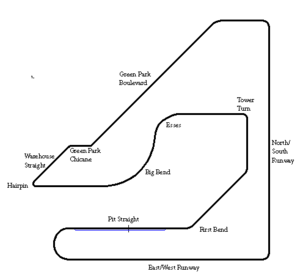
Les 12 Heures de Sebring 1981 sont la 29ᵉ édition de l'épreuve et la 2ᵉ manche du championnat du monde des voitures de sport 1981 ainsi que du championnat IMSA GT 1981. Elles ont été remportées le 21 mars 1981 par la Porsche 935 K3 nᵒ 86 pilotée par Hurley Haywood, Al Holbert et Bruce Leven.
Les 12 Heures de Sebring 1967 sont la 16ᵉ édition de l'épreuve et la 2ᵉ manche du championnat du monde des voitures de sport 1967. Elles ont été remportées le 1ᵉʳ avril 1967 par la Ford GT40 nᵒ 1 pilotée par Bruce McLaren et Mario Andretti.
Les 12 Heures de Sebring 1975 sont la 23ᵉ édition de l'épreuve et la 2ᵉ manche du championnat IMSA GT 1975. Elles ont été remportées le 21 mars 1975 par la BMW 3.0 CSL nᵒ 25 pilotée par Brian Redman, Allan Moffat, Hans-Joachim Stuck et Sam Posey. C'est la première fois qu'un équipage composé de quatre pilotes remporte la course.
Les 12 Heures de Sebring 1982 sont la 30ᵉ édition de l'épreuve et la 2ᵉ manche du championnat IMSA GT 1982. Elles ont été remportées le 20 mars 1982 par la Porsche 935 nᵒ 18 pilotée par John Paul Sr. et John Paul Jr., faisant de cette édition l'une des rares courses d'endurance remportée par un équipage père-fils.
Les 12 Heures de Sebring 1978 sont la 26ᵉ édition de l'épreuve et la 2ᵉ manche du championnat IMSA GT 1978. Elles ont été remportées le 18 mars 1978 par la Porsche 935 nᵒ 9 pilotée par Brian Redman, Charles Mendez et Bob Garretson.
Les 12 Heures de Sebring 1970 sont la 20ᵉ édition de l'épreuve et la 2ᵉ manche du championnat du monde des voitures de sport 1970. Elles ont été remportées le 21 mars 1970 par la Ferrari nᵒ 21 de Ignazio Giunti, Nino Vaccarella et Mario Andretti. Première édition à se dérouler sans départ type Le Mans, cette édition est restée célèbre pour le duel Ferrari contre Porsche, les deux constructeurs terminant la course dans le même tour. Cette édition a vu de nombreux pilotes de renommée mondiale y participer, à l'instar de Pedro Rodriguez, Mario Andretti, Jo Siffert, François Cevert, Henri Pescarolo...
Les 12 Heures de Sebring 1977 sont la 25ᵉ édition de l'épreuve et la 2ᵉ manche du championnat IMSA GT 1977. Elles ont été remportées le 19 mars 1977 par la Porsche Carrera RSR nᵒ 30 pilotée par George Dyer et Brad Frisselle.
Les 12 Heures de Sebring 1968 sont la 17ᵉ édition de l'épreuve et la 2ᵉ manche du championnat du monde des voitures de sport 1968. Elles ont été remportées le 23 mars 1968 par la Porsche 907 nᵒ 49 pilotée par Joseph Siffert et Hans Herrmann.
Les 12 Heures de Sebring 1976 sont la 24ᵉ édition de l'épreuve et la 2ᵉ manche du championnat IMSA GT 1976. Elles ont été remportées le 20 mars 1976 par la Porsche Carrera RSR nᵒ 14 pilotée par Al Holbert et Michael Keyser.
Les 12 Heures de Sebring 1979 sont la 27ᵉ édition de l'épreuve et la 2ᵉ manche du championnat IMSA GT 1979. Elles ont été remportées le 18 mars 1979 par la Porsche 935 nᵒ 9 pilotée par Bob Akin, Rob McFarlin et Roy Woods.
Les 12 Heures de Sebring 1972 sont la 21ᵉ édition de l'épreuve et la 3ᵉ manche du championnat du monde des voitures de sport 1972. Elles ont été remportées le 25 mars 1972 par la Ferrari 312 PB nᵒ 2 pilotée par Mario Andretti et Jacky Ickx.
Les 12 Heures de Sebring 1980 sont la 28ᵉ édition de l'épreuve et la 2ᵉ manche du championnat IMSA GT 1980. Elles ont été remportées le 22 mars 1980 par la Porsche 935 nᵒ 6 pilotée par John Fitzpatrick et Dick Barbour.
Les 12 Heures de Sebring 1969 sont la 18ᵉ édition de l'épreuve et la 2ᵉ manche du championnat du monde des voitures de sport 1969. Elles ont été remportées le 22 mars 1969 par la Ford GT40 nᵒ 22 pilotée par Jacky Ickx et Jackie Oliver.
Les 12 Heures de Sebring 1971 sont la 20ᵉ édition de l'épreuve et la 3ᵉ manche du championnat du monde des voitures de sport 1971. Elles ont été remportées le 20 mars 1971 par la Porsche 917K nᵒ 3 pilotée par Vic Elford et Gérard Larrousse.
Les 12 Heures de Sebring 1973 sont la 22ᵉ édition de l'épreuve et la 1ʳᵉ manche du championnat IMSA GT 1973. Contrairement aux précédentes éditions depuis 12 Heures de Sebring 1952, l'épreuve ne compte plus pour le championnat du monde des voitures de sport. Elles ont été remportées le 24 mars 1973 par la Porsche Carrera RSR nᵒ 59 pilotée par Peter Gregg, Hurley Haywood et Dave Helmick.